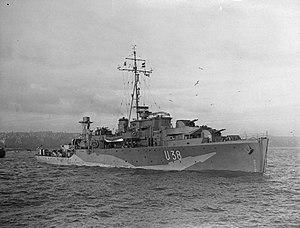
Le HMS Cygnet est un sloop britannique, de la classe Black Swan modifiée, qui participa aux opérations navales contre la Kriegsmarine pendant la seconde Guerre mondiale.